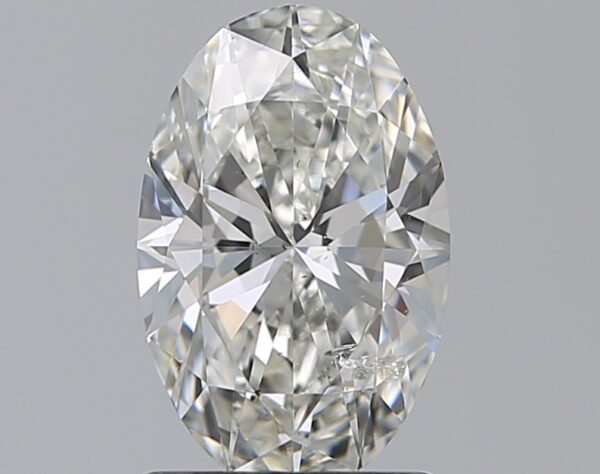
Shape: oval
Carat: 1.2
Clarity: SI2
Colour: H
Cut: EX
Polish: EX
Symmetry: VG
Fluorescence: N
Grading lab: GIA
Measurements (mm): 8.94 x 5.78 x 3.6